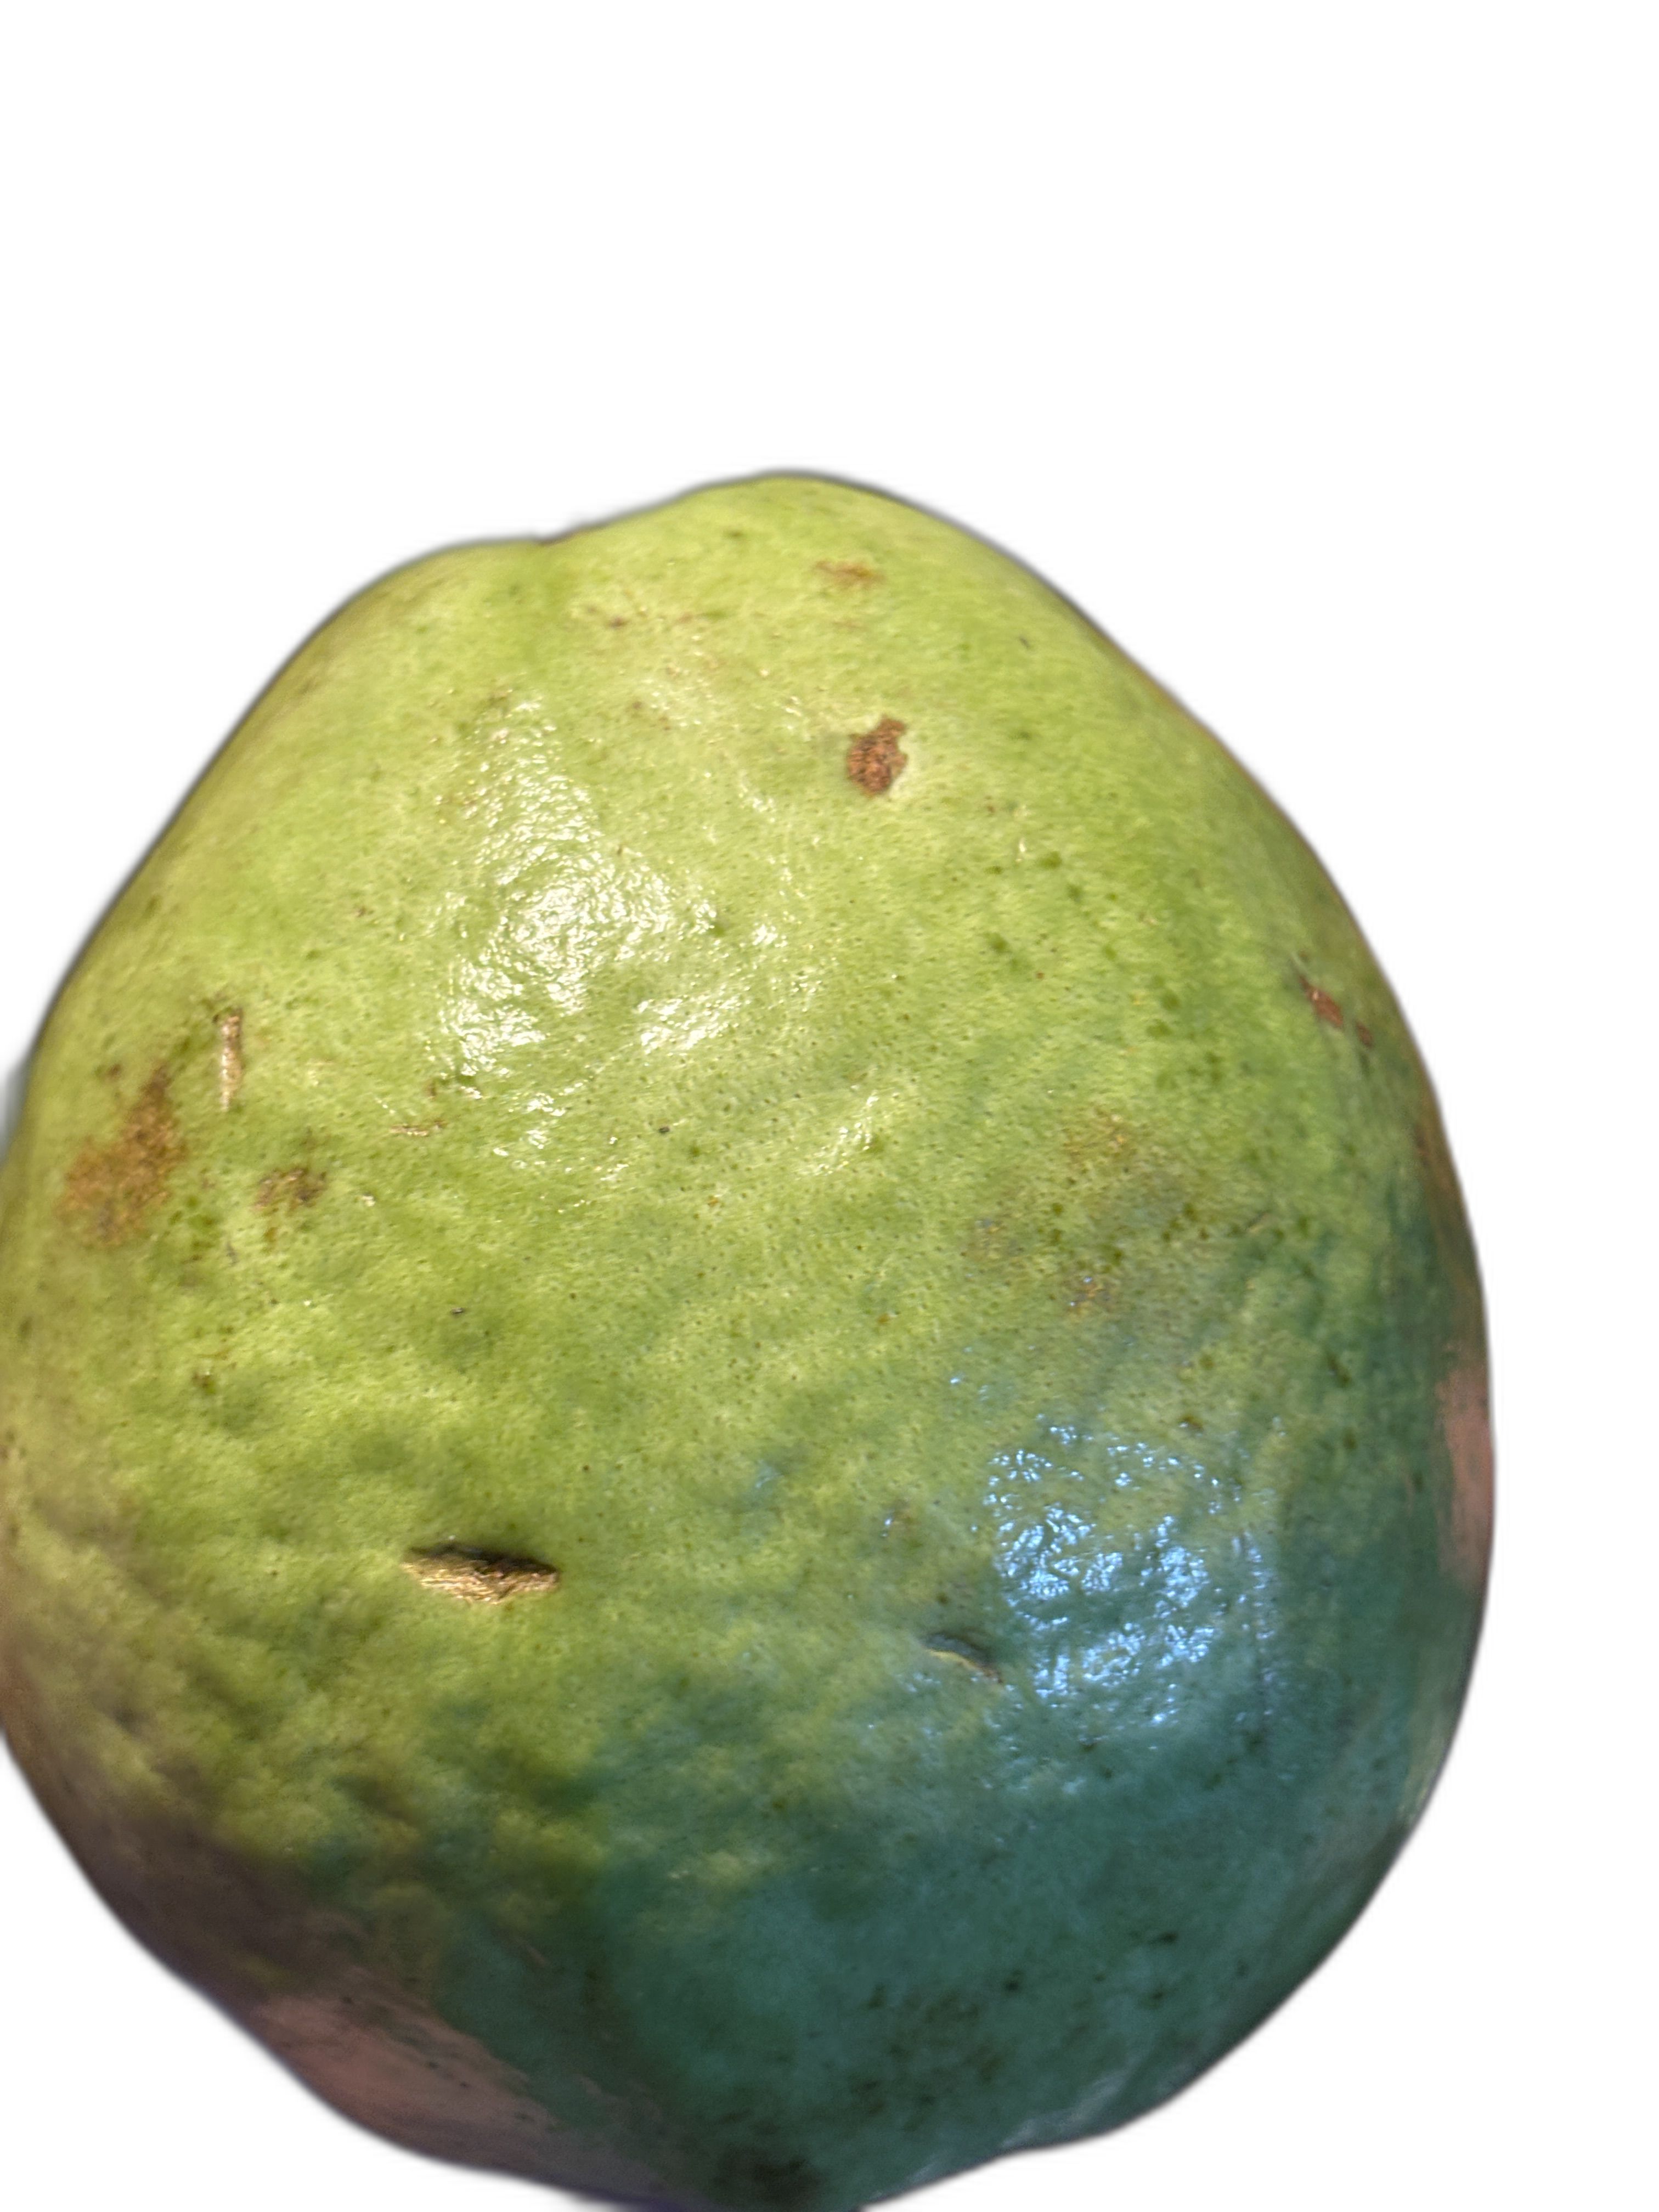
Plant part: fruit
Disease: Styler end root